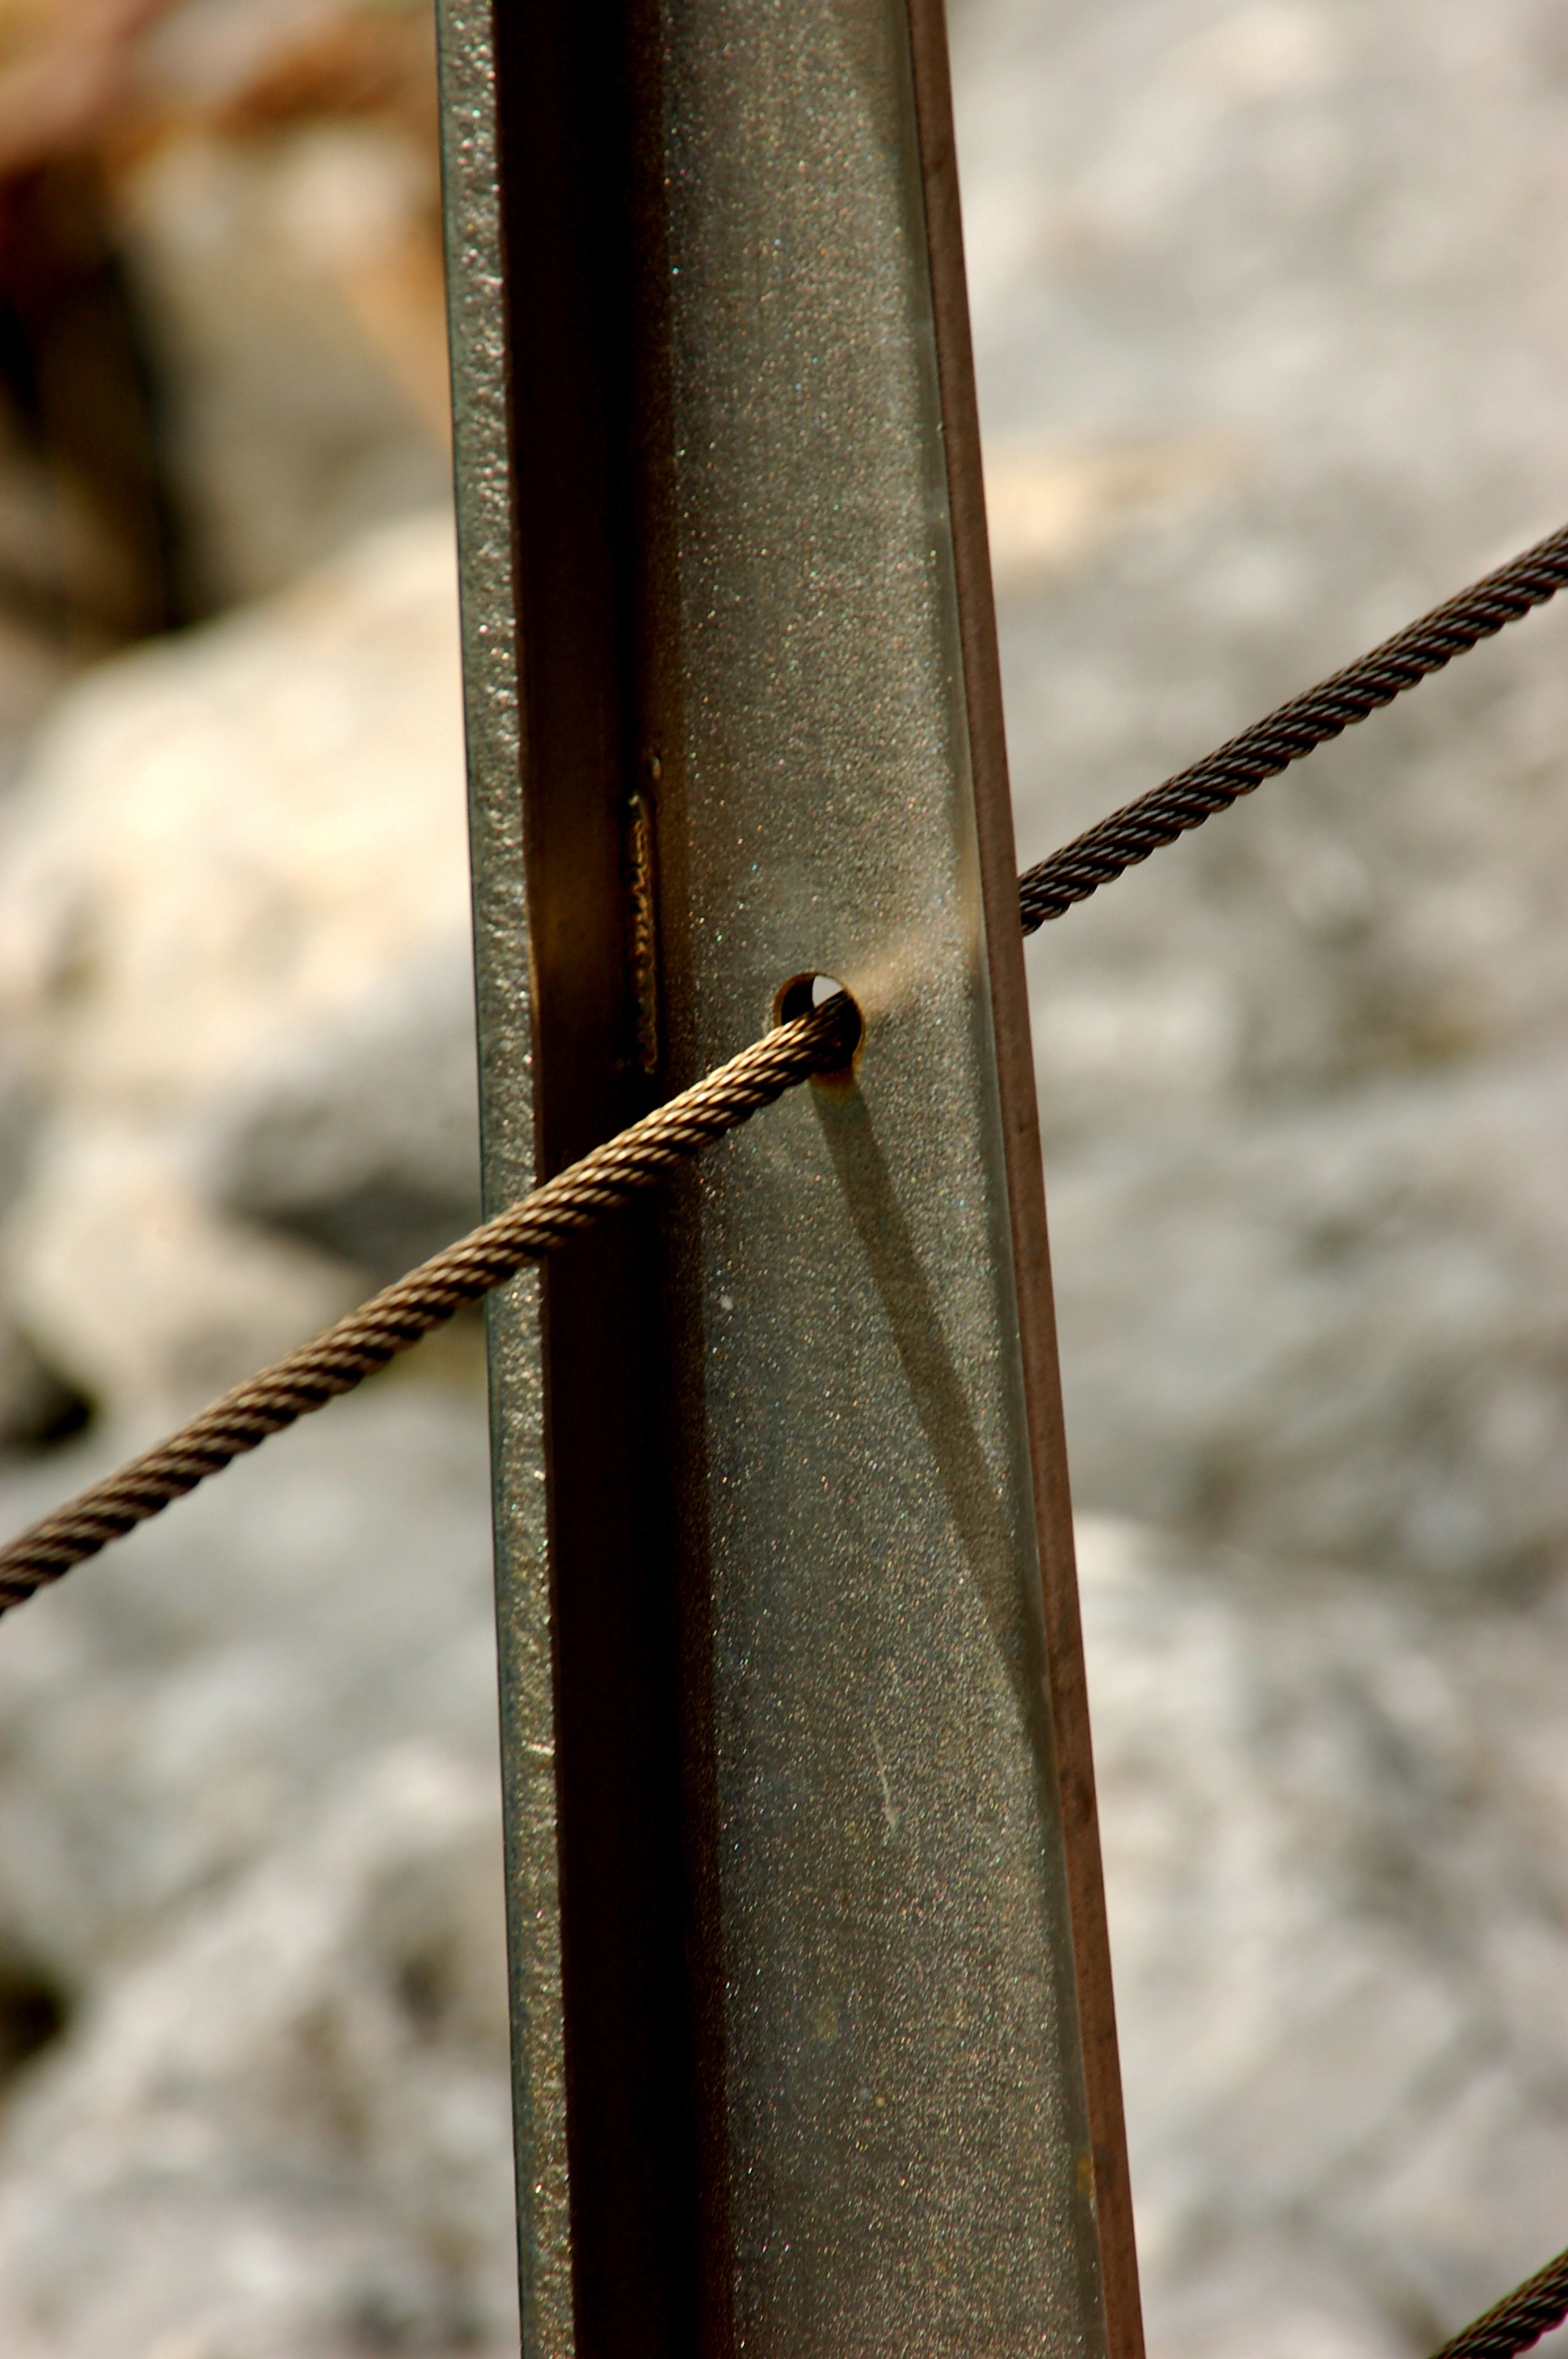
sea, water, wood, leaf, steel, line, green, mast, metal, weapon, close up, iron, bracket, shape, macro photography, city guetxo